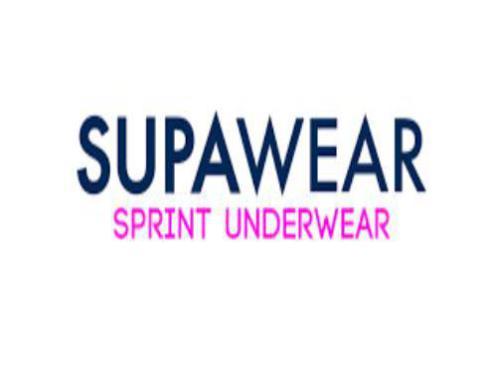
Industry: Clothes